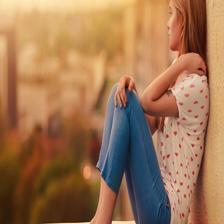
Image emotion (VAD): valence: -0.2, arousal: -0.2, dominance: 0.2
Candidate emotion words:
rattled — valence: -0.292, arousal: 0.282, dominance: -0.34
offended — valence: -0.624, arousal: 0.38, dominance: -0.326
serious — valence: 0.0, arousal: -0.09, dominance: 0.238
insecure — valence: -0.772, arousal: 0.076, dominance: -0.736
Best matching emotion: serious